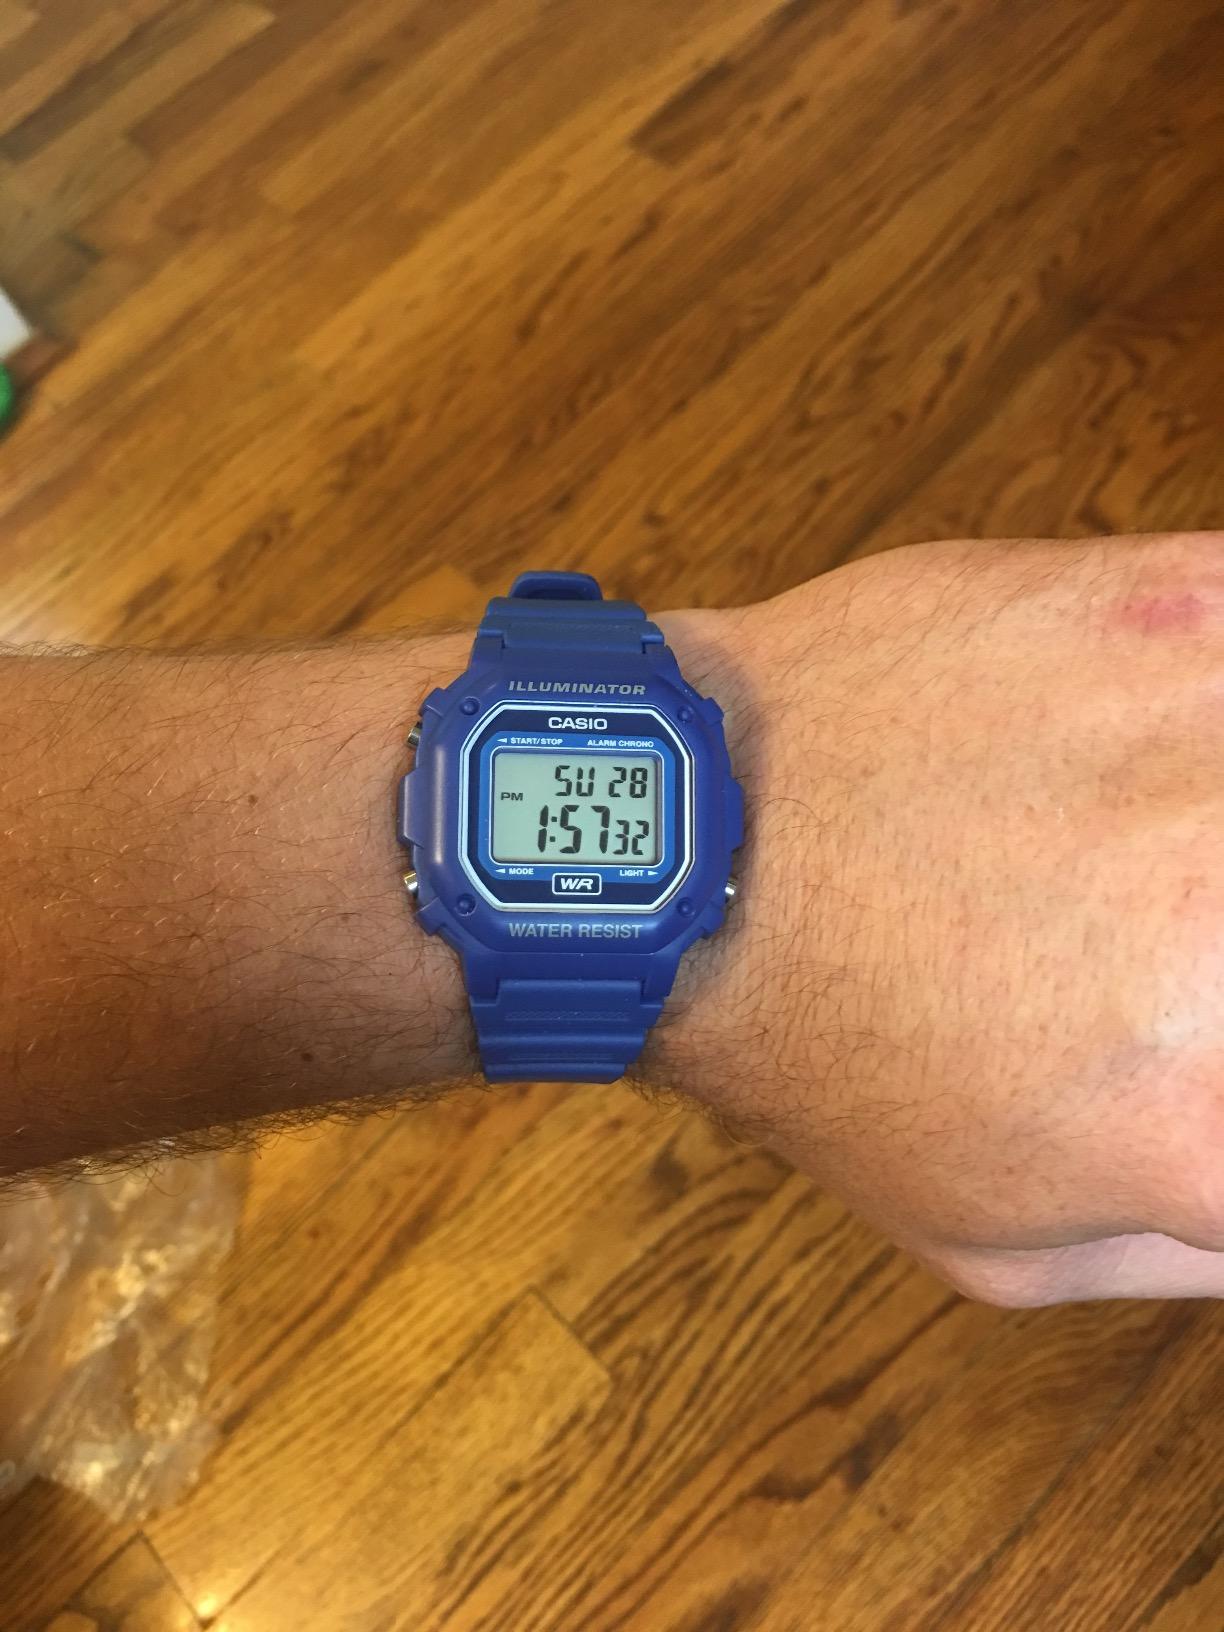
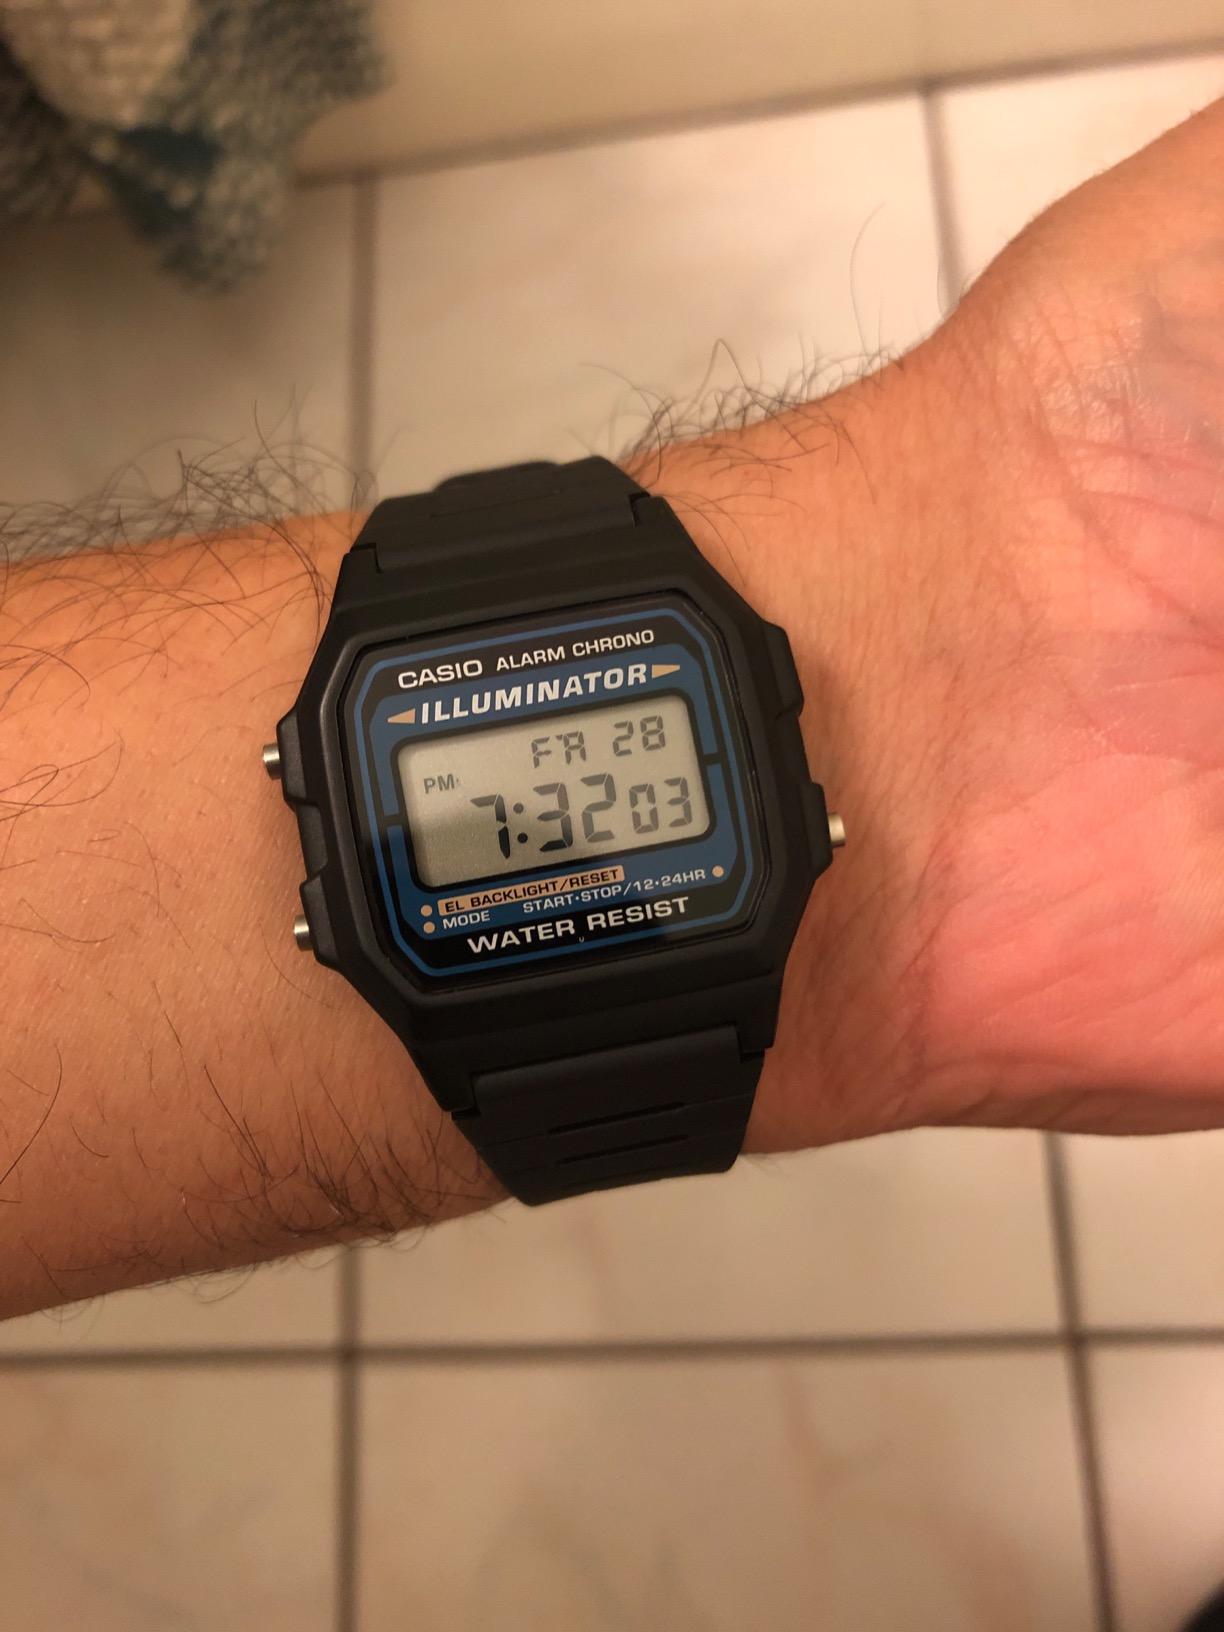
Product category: accessories_watch
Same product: no